Toccata and Fugue in D minor, BWV 565

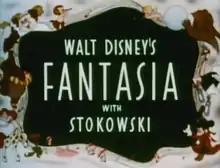
Trailer for Fantasia

After 1936, another approach to using BWV 565 in film was under consideration. Oskar Fischinger had previously used Bach's Third Brandenburg Concerto to accompany abstract animations and suggested to Stokowski that his orchestral version of BWV 565 could be used in the same way. Later in 1937, while in California, Stokowski and Disney discussed the idea of making a short animated film of "The Sorcerer's Apprentice" by Dukas for Disney Studios, the intention being to introduce classical music to a younger and broader audience. Similar in spirit to the popular series of "Silly Symphonies," the short film proved costly to produce. However, starting with the Toccata and Fugue and the Sorcerer's Apprentice, Stokowski, Disney and the music critic Deems Taylor chose other compositions to incorporate into their film project, known as "The Concert Piece." By the time Disney's "Fantasia" was released in 1940, the animations accompanying BWV 565 had been made semi-abstract, although Fischinger's original idea that the performance of the music start with showing Stokowski directing his orchestra was preserved. Taylor begins his narrative with, "What you’re going to see is the designs and pictures and stories of what music inspired in the minds and imaginations of a group of artists." The opening number, the "Toccata and Fugue," will be absolute music—music that exists for its own sake—and will try to depict what might go on in the mind of the person listening to it. "At first you are more or less conscious of the orchestra," Taylor explains, "so our picture opens with a series of impressions of the conductor and the players. Then the music begins to suggest other things to your imagination—oh, just masses of color, or cloud forms, or vague shadows, or geometrical objects floating in space." In the 1942 cinema release of the film by RKO, the Toccata and Fugue was cut entirely, only to return in a 1946 re-release. "Fantasia" contributed significantly to the popularity of the Toccata and Fugue.